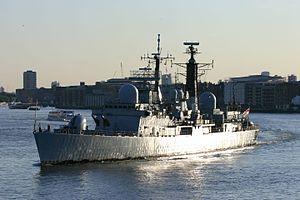
Le HMS Exeter est un destroyer britannique de Type 42 et le cinquième navire de la Royal Navy à être nommé d'après la ville d'Exeter dans le comté du Devon.